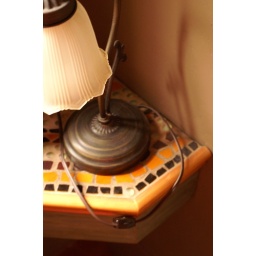
Old lamp in Lamar house